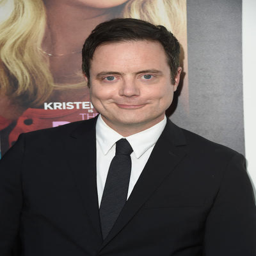
actor at the premiere offilm .